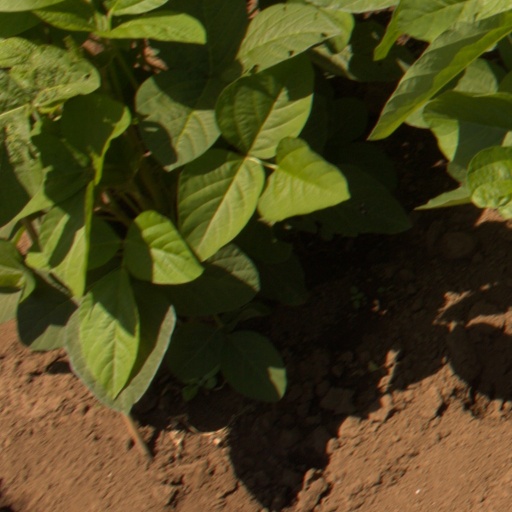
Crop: soybean